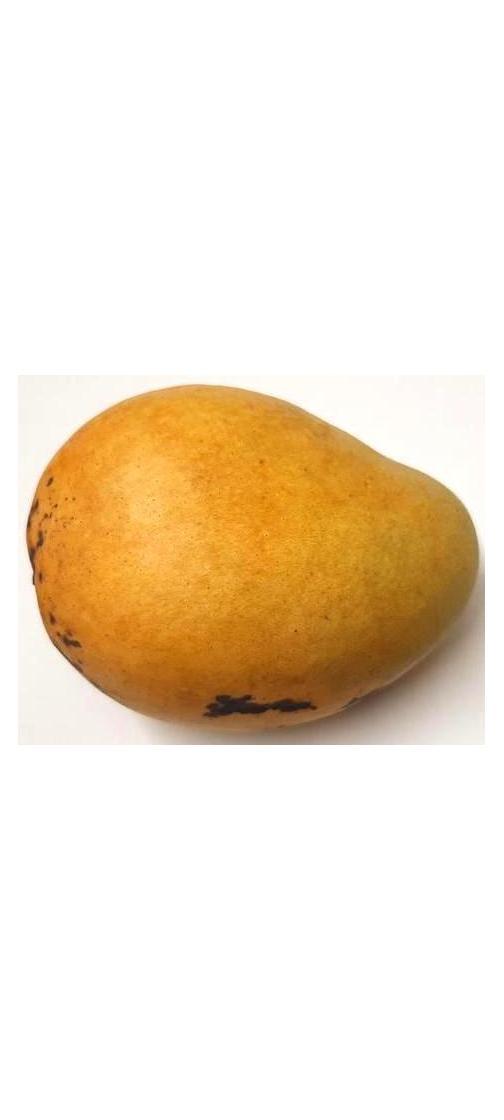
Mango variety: Bari-11